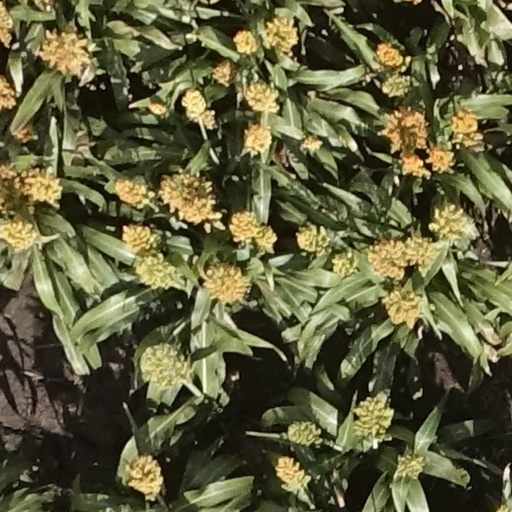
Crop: sorghum